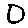
Label: 0